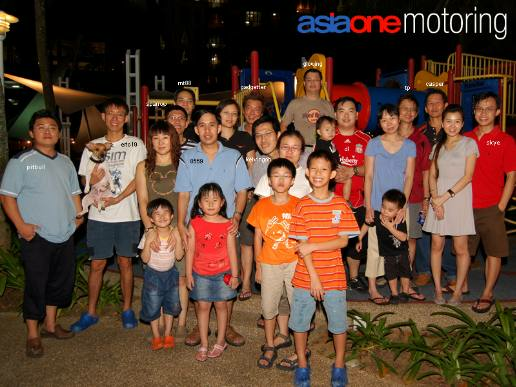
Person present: Yes